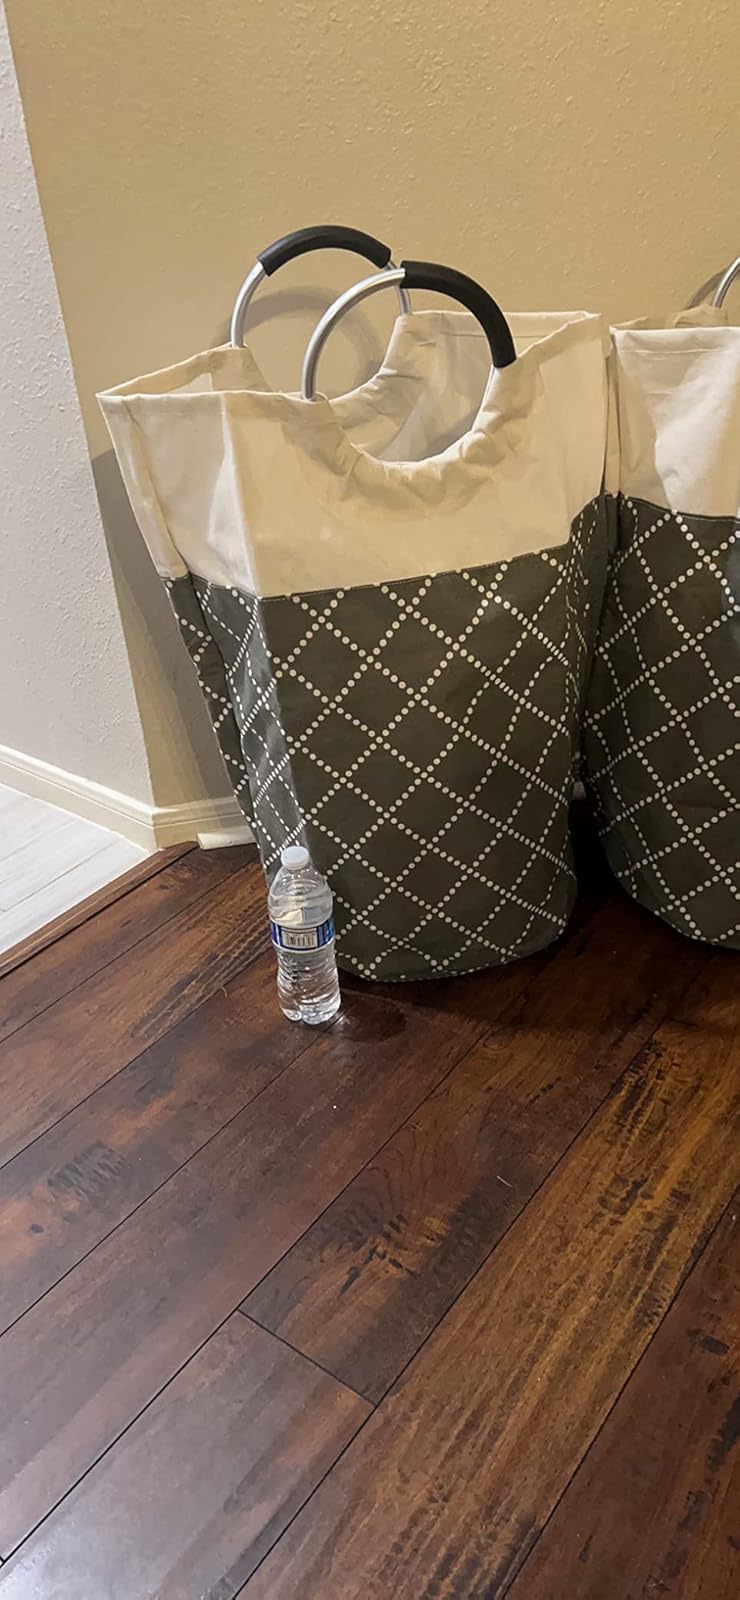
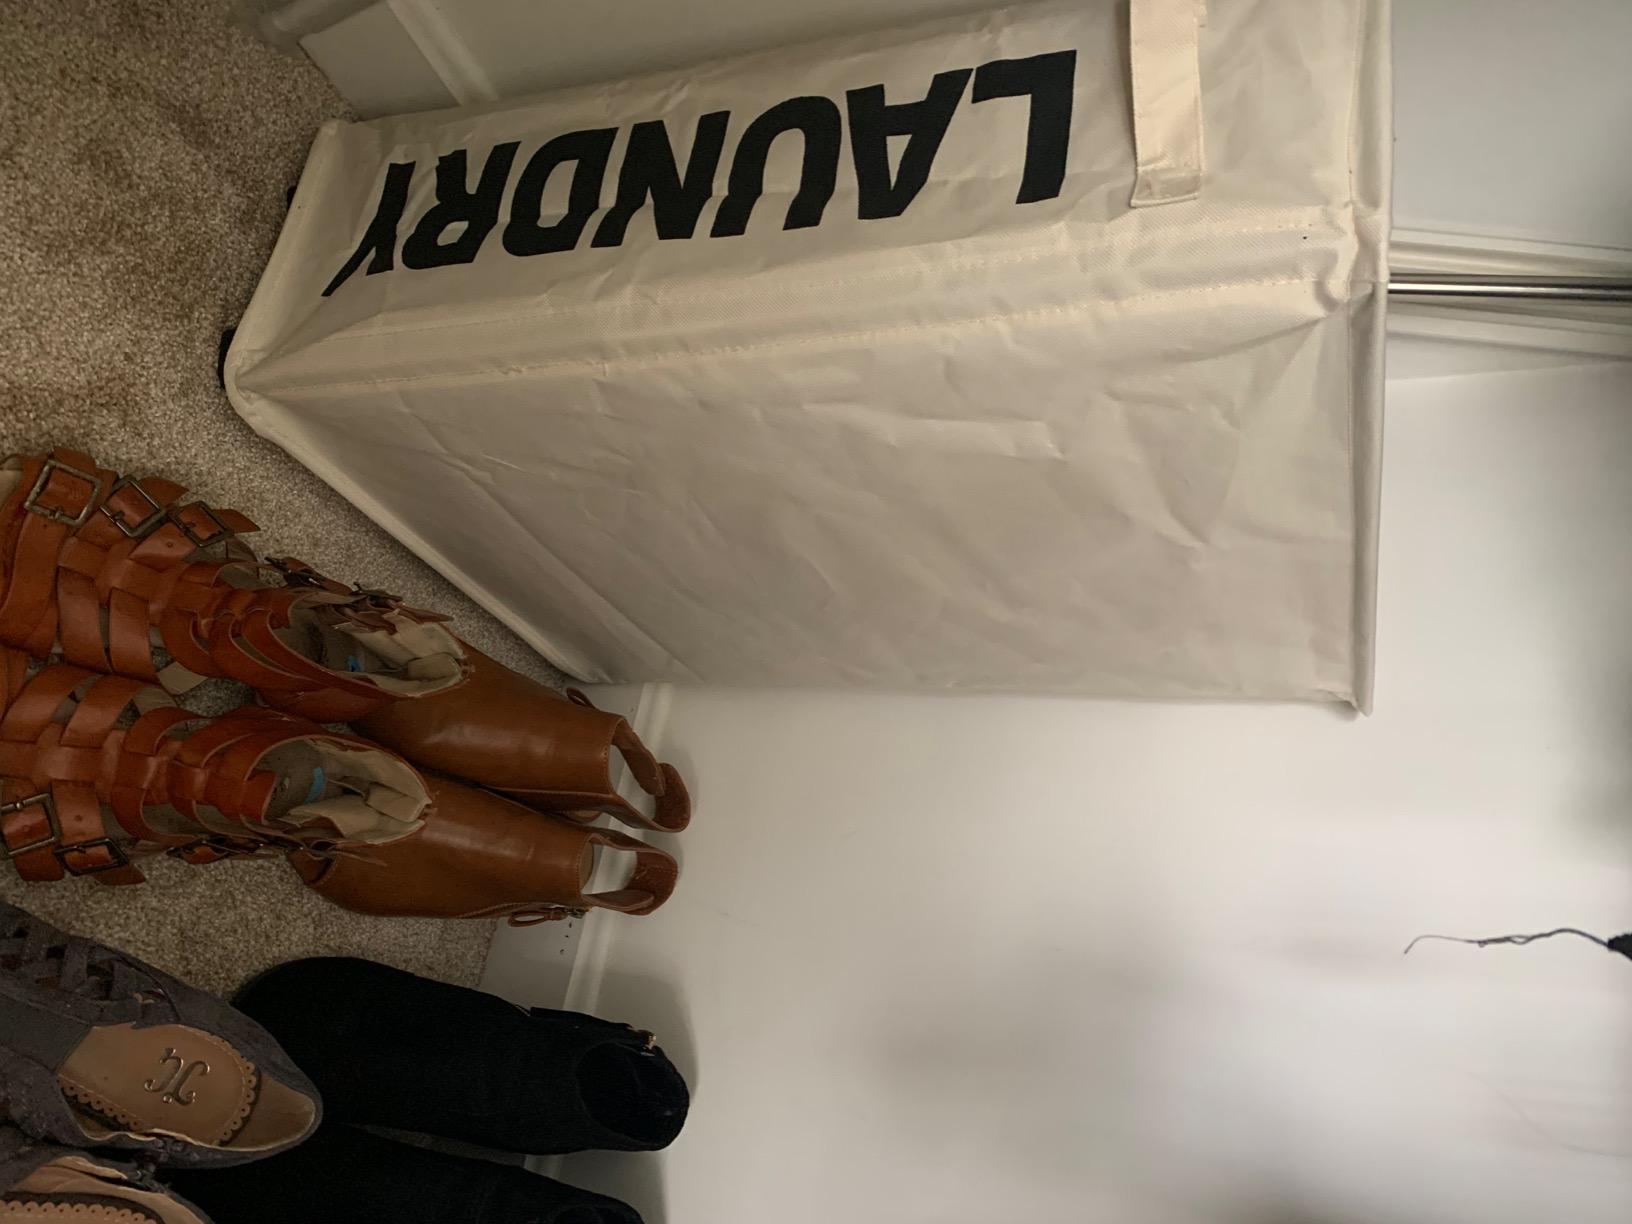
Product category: items_hamper
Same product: no